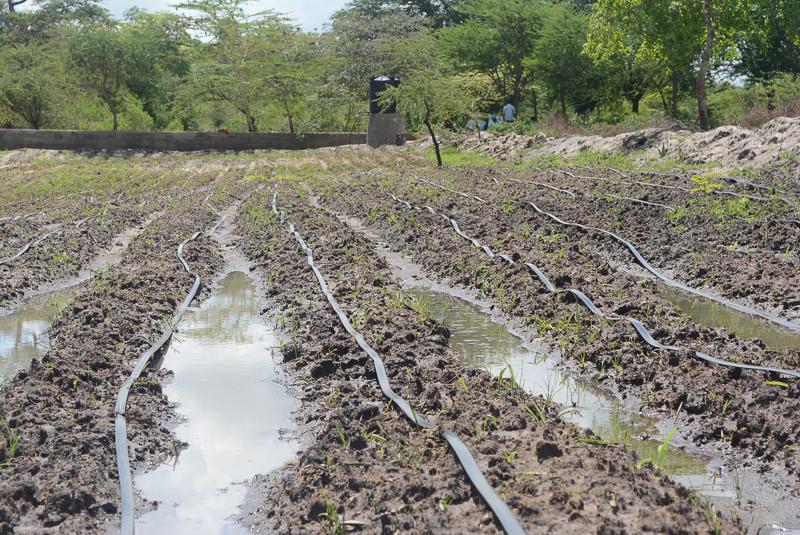
Shamba lililolimwa. Mistari mirefu ya mimea midogo imepandwa ikimwagiliwa maji. Mabomba meusi ya umwagiliaji wa matone yamelazwa chini. Udongo unaonekana kuwa na unyevu mwingi. Kwa mbali, miti na kichaka vinaonekana.